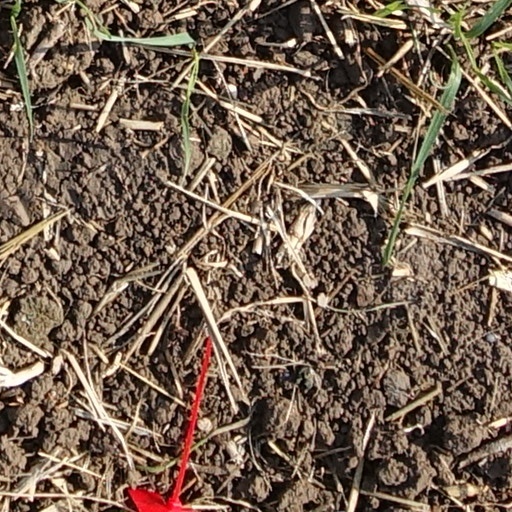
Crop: wheat